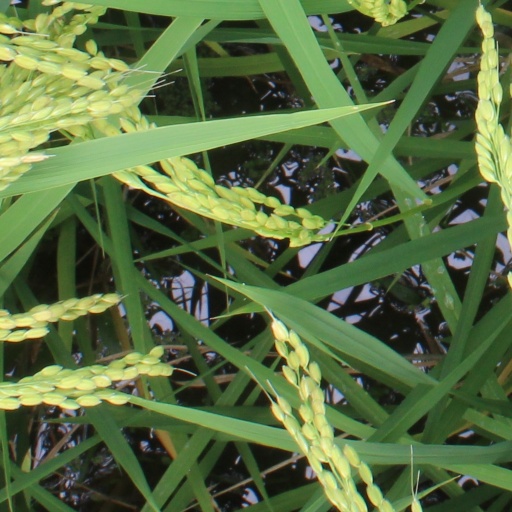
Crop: rice